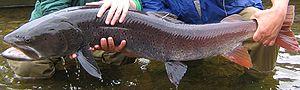
La réserve naturelle Djerguinski est un zapovednik situé dans le raion de Kouroumkan en Bouriatie. La réserve a été créée en 1992 en partant de ce qui existait à cet endroit depuis 1974 : le complexe de l'État dénommé zakaznik Djerguinski. Le bâtiment administratif central se trouve dans le village de Maïski à 40 km de la frontière sud de la réserve.
Le taïmen, également connu sous le nom de taïmen de Sibérie et de saumon de Sibérie, est une espèce de poissons de la famille des Salmonidae, dans l'ordre des Salmoniformes.
La Mouïa est une rivière de Russie qui coule en république autonome de Bouriatie en Sibérie orientale. C'est un affluent du Vitim en rive gauche, donc un sous-affluent de la Léna.